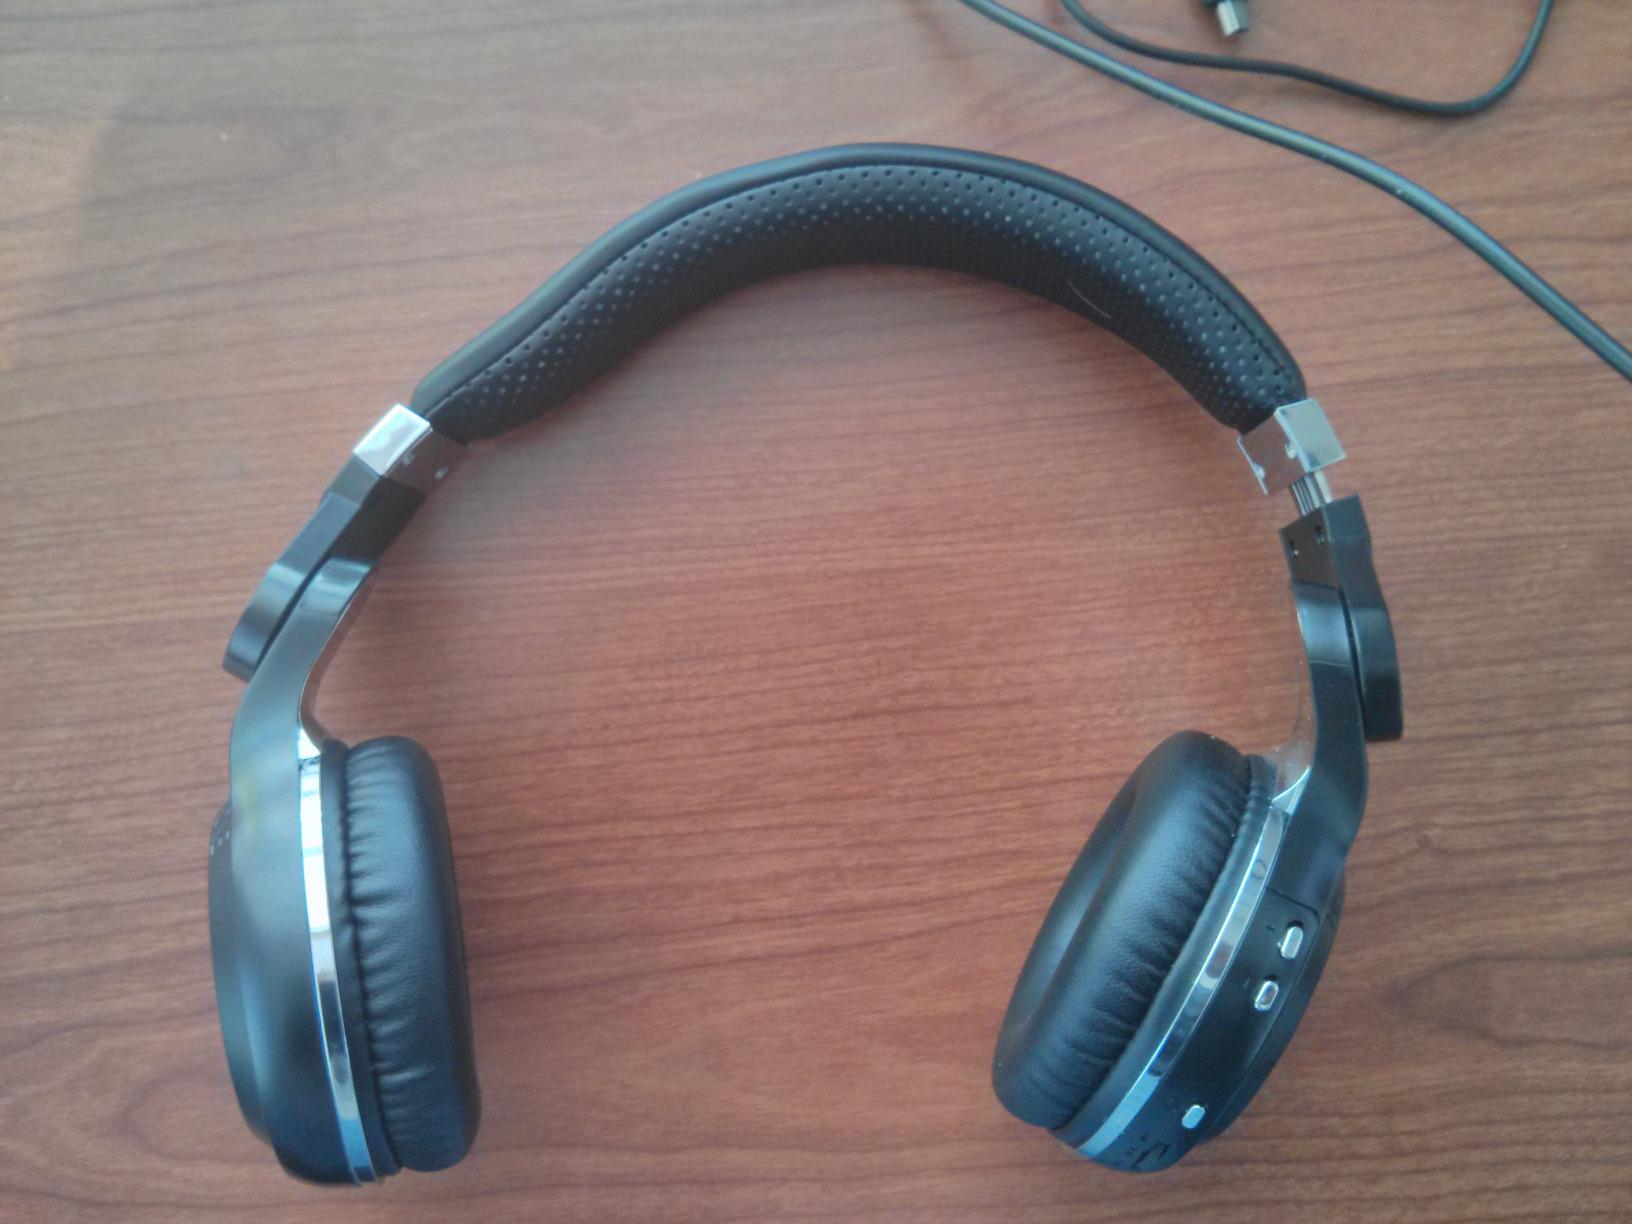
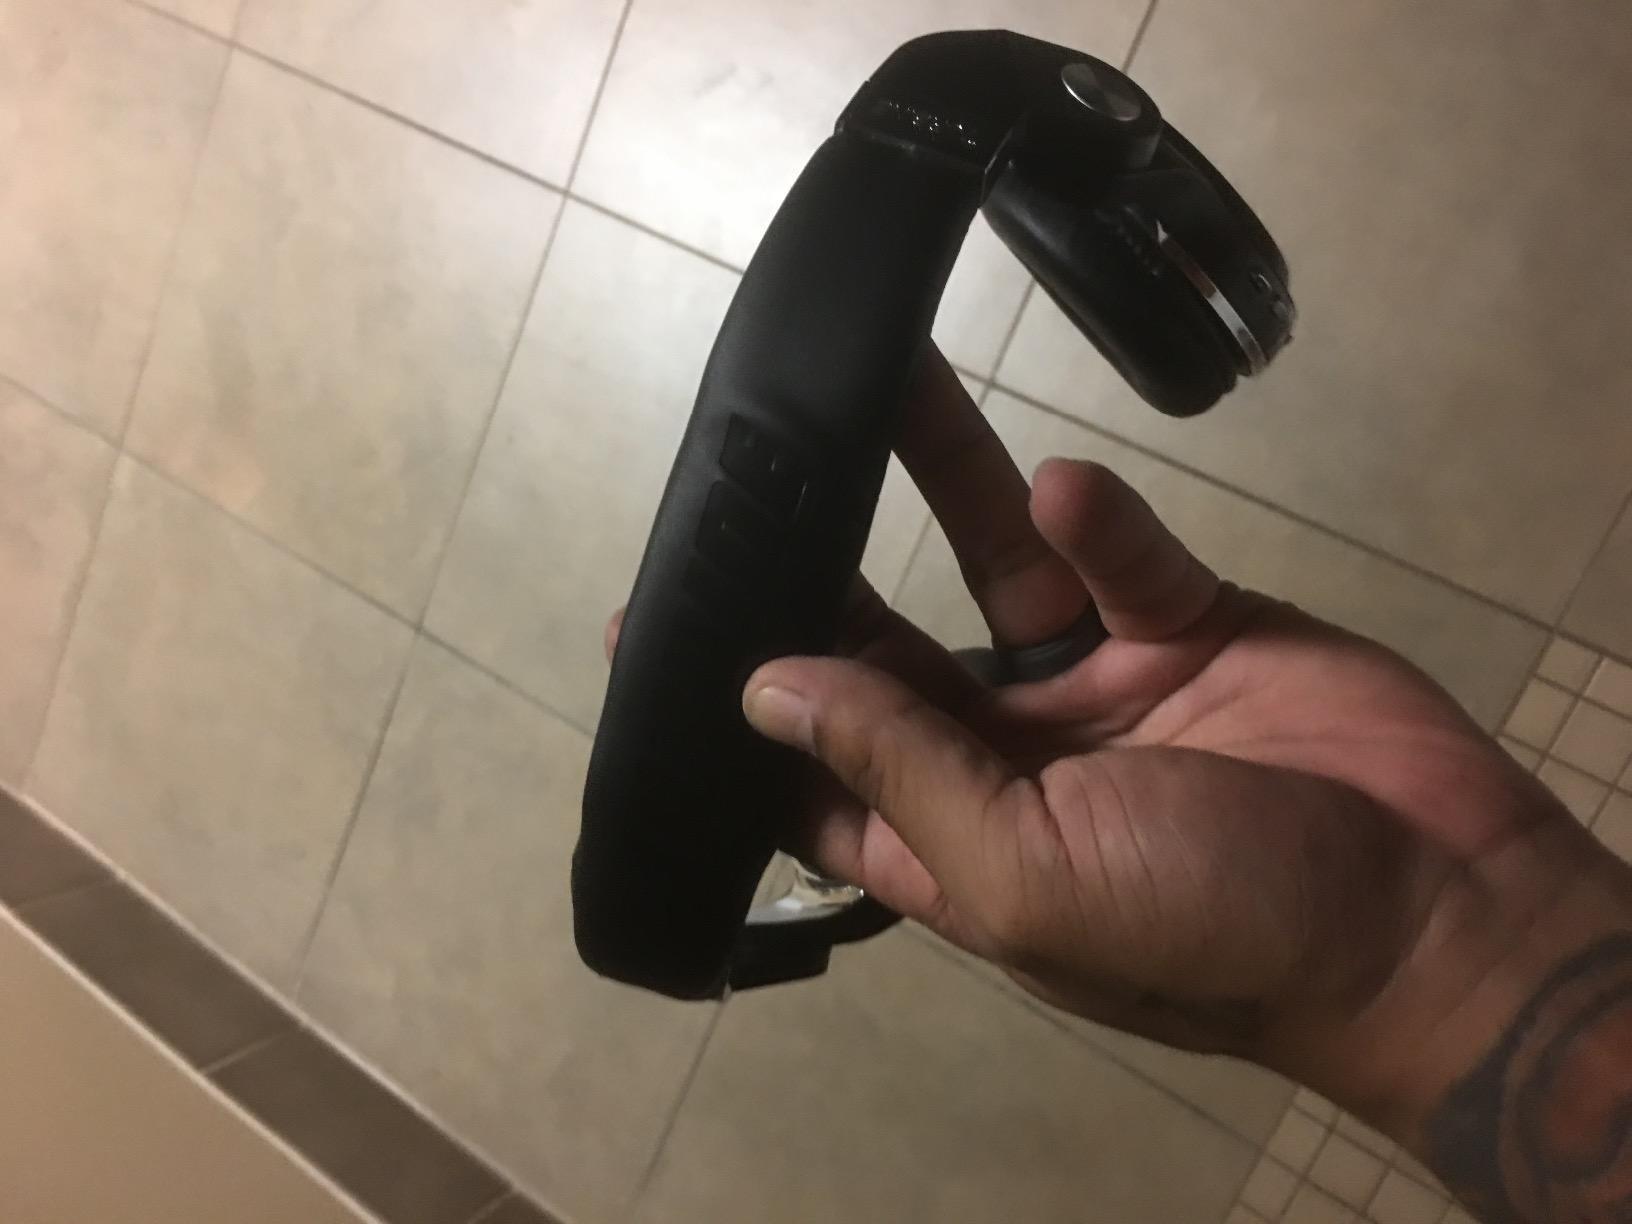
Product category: headphones
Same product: yes